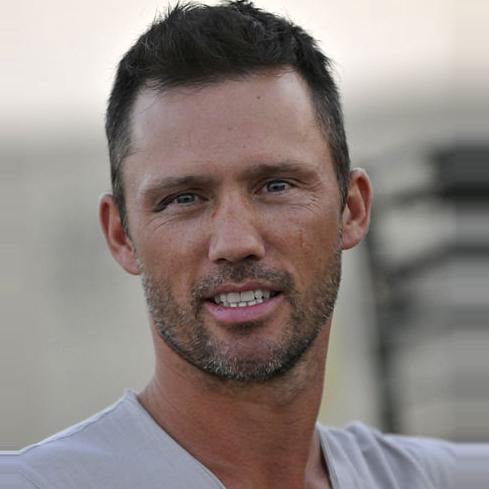
Age: 40